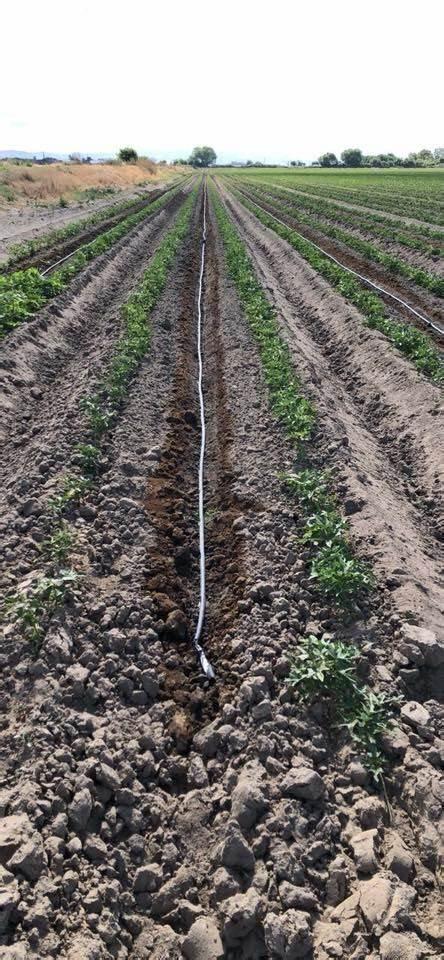
Shamba lililopandwa mimea ya kijani. Katikati ni handaki ambazo zimekauka na mabomba yanaonekana kuwekwa. Hali ya anga inaonekana kuwa zito, kuonyesha huenda kukanyesha.